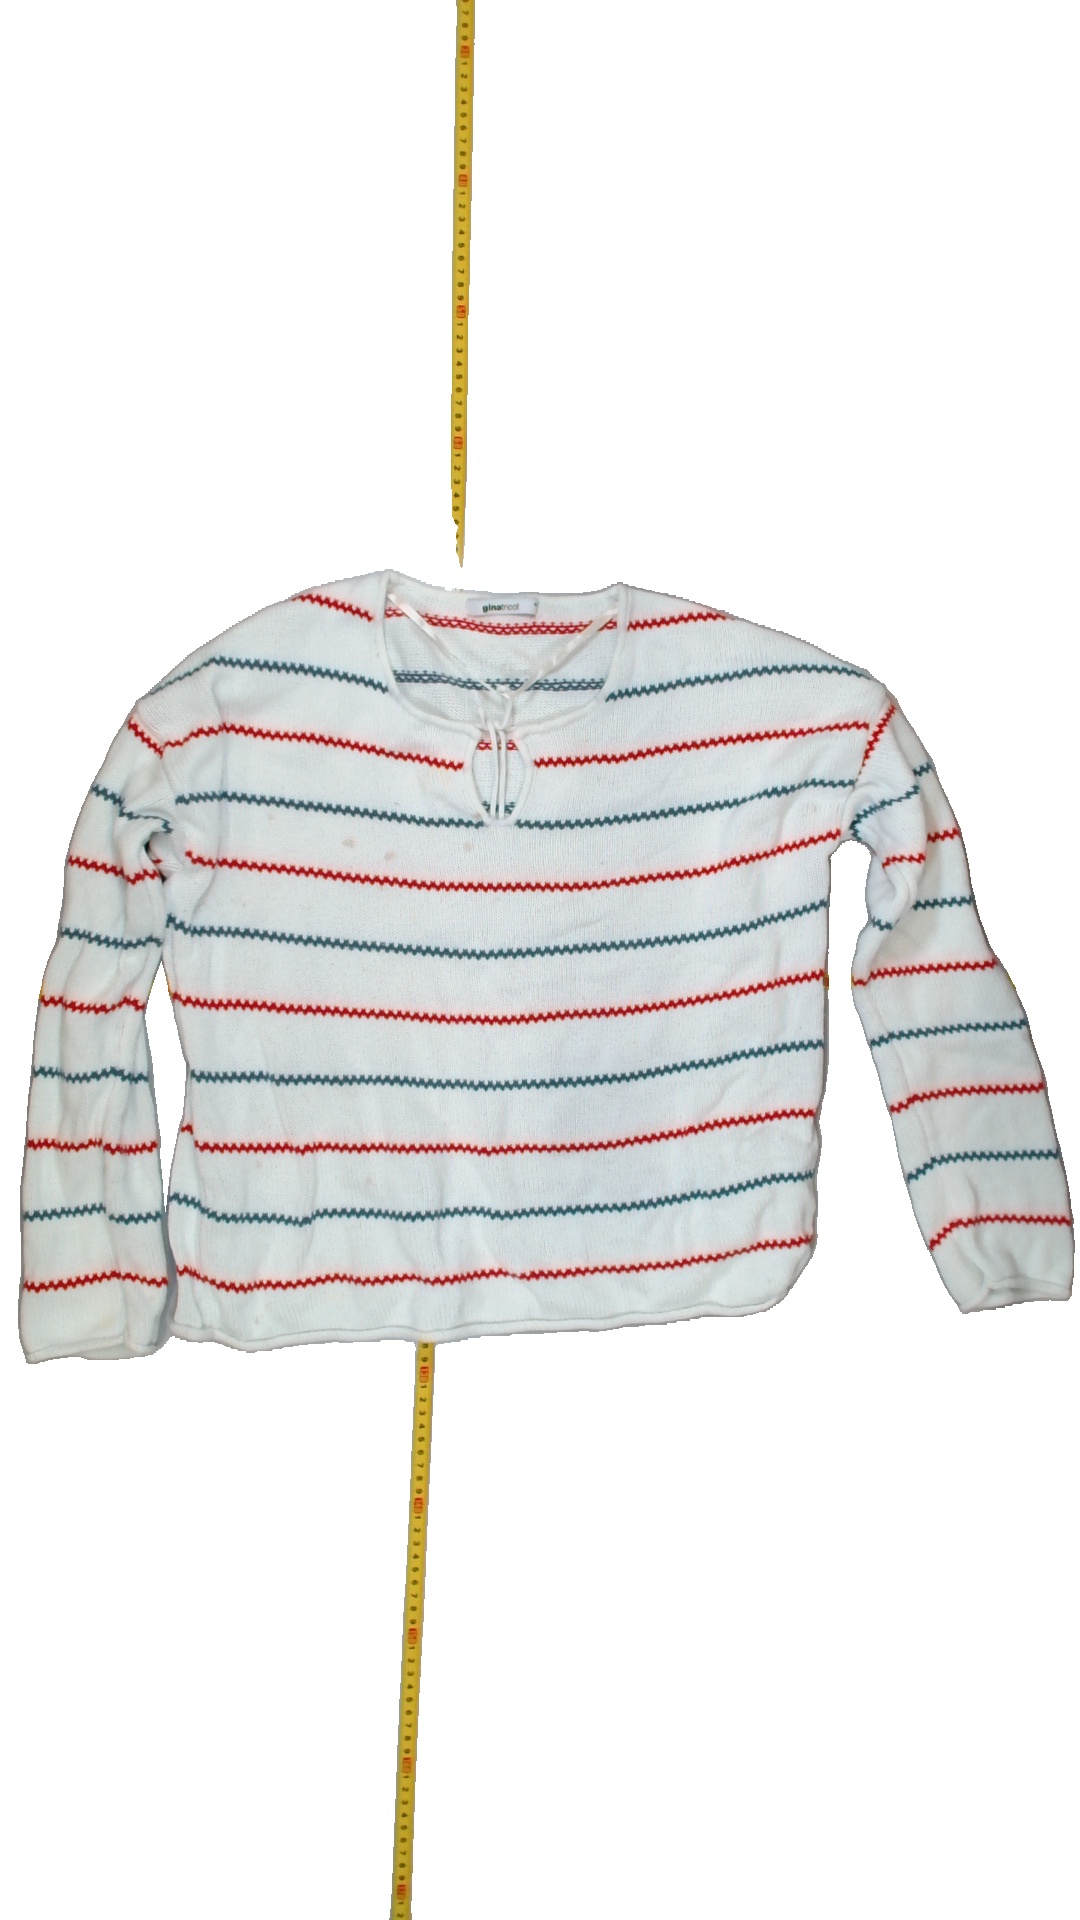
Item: Sweater (Ladies)
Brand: Gina Tricot
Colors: White, Blue, Red
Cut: Regular
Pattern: Striped
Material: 100% Cotton
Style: No trend
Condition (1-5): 3
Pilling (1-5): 5
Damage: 0
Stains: Yes
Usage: Export
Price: <50